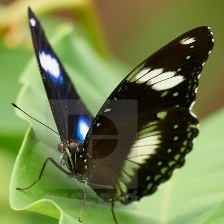
Species: GREAT EGGFLY